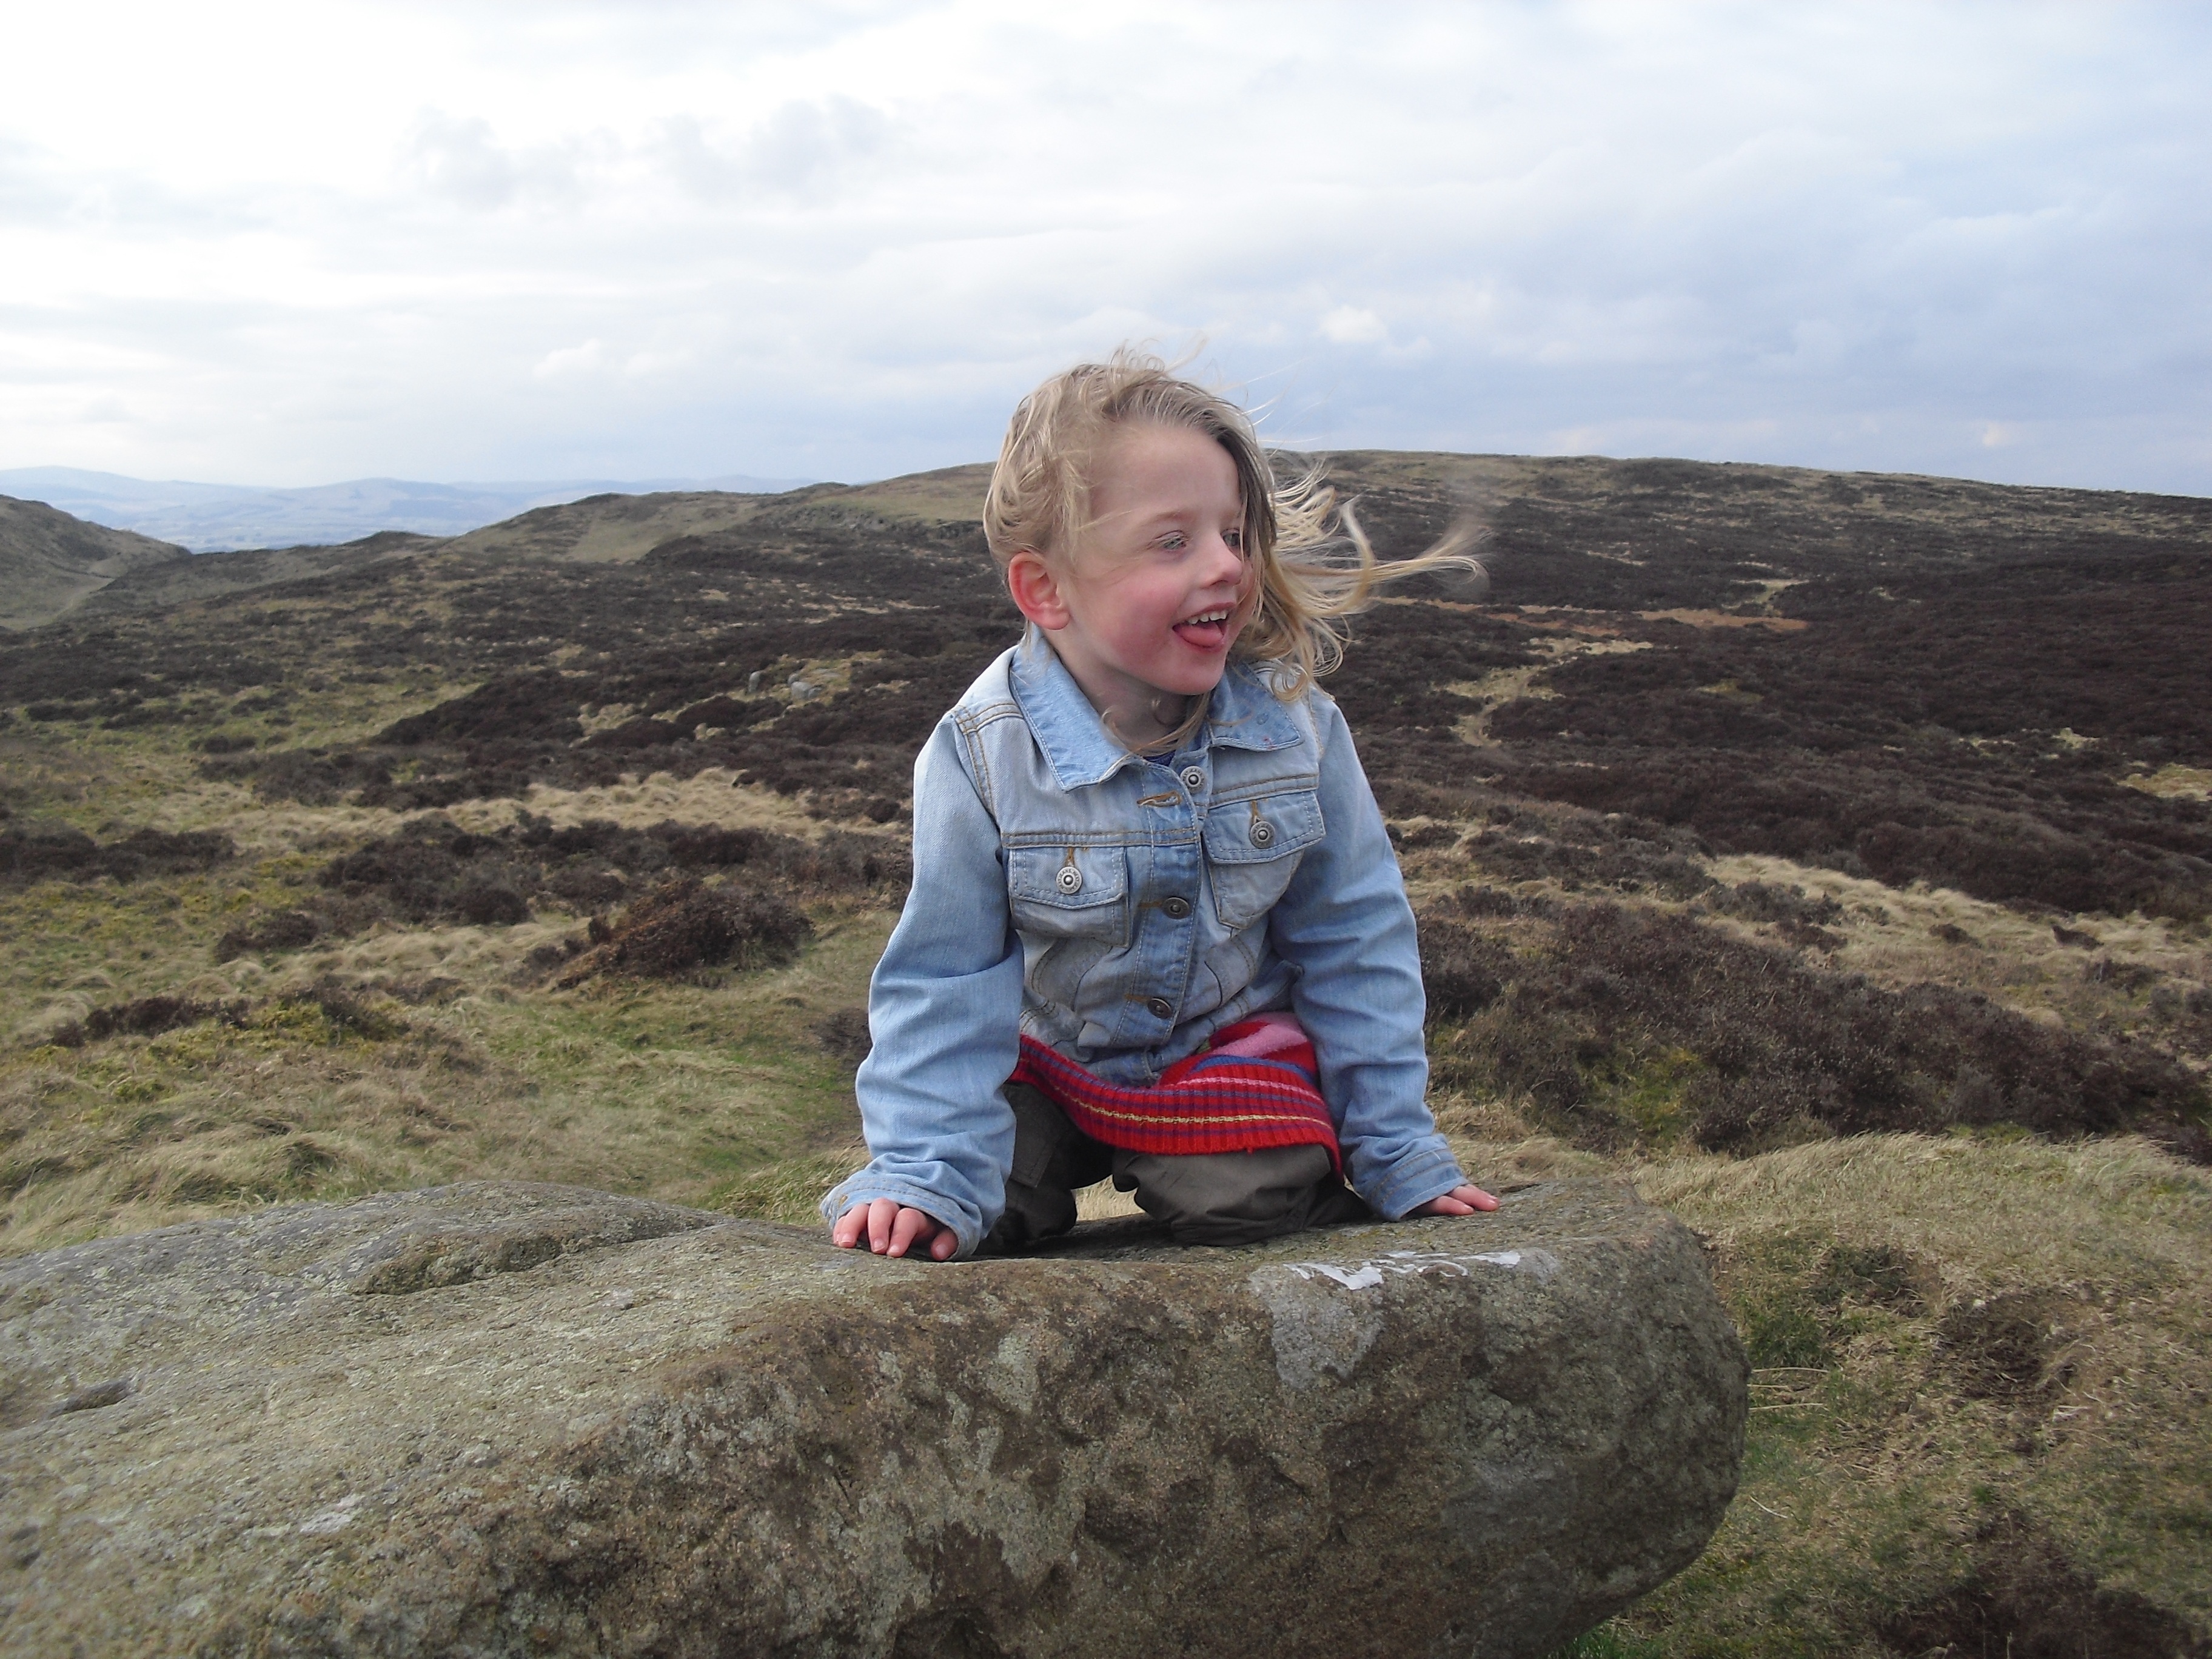
rock, wilderness, walking, mountain, girl, hiking, trail, hill, adventure, sitting, ridge, summit, geology, sports, windy, fell, mountainous landforms, benarty hill